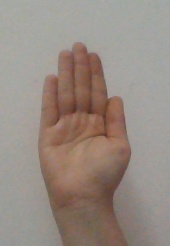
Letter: seen